Kusanagi Station (JR Central)

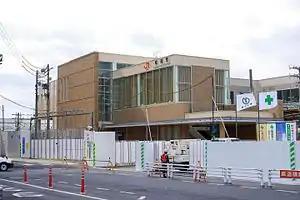
Kusanagi Station, March 2017

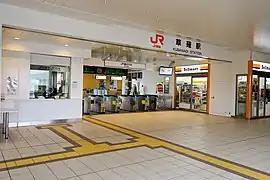
Ticket gates

Kusanagi Station is served by the Tōkaidō Main Line, and is located 174.2 kilometers from the starting point of the line at Tokyo Station.